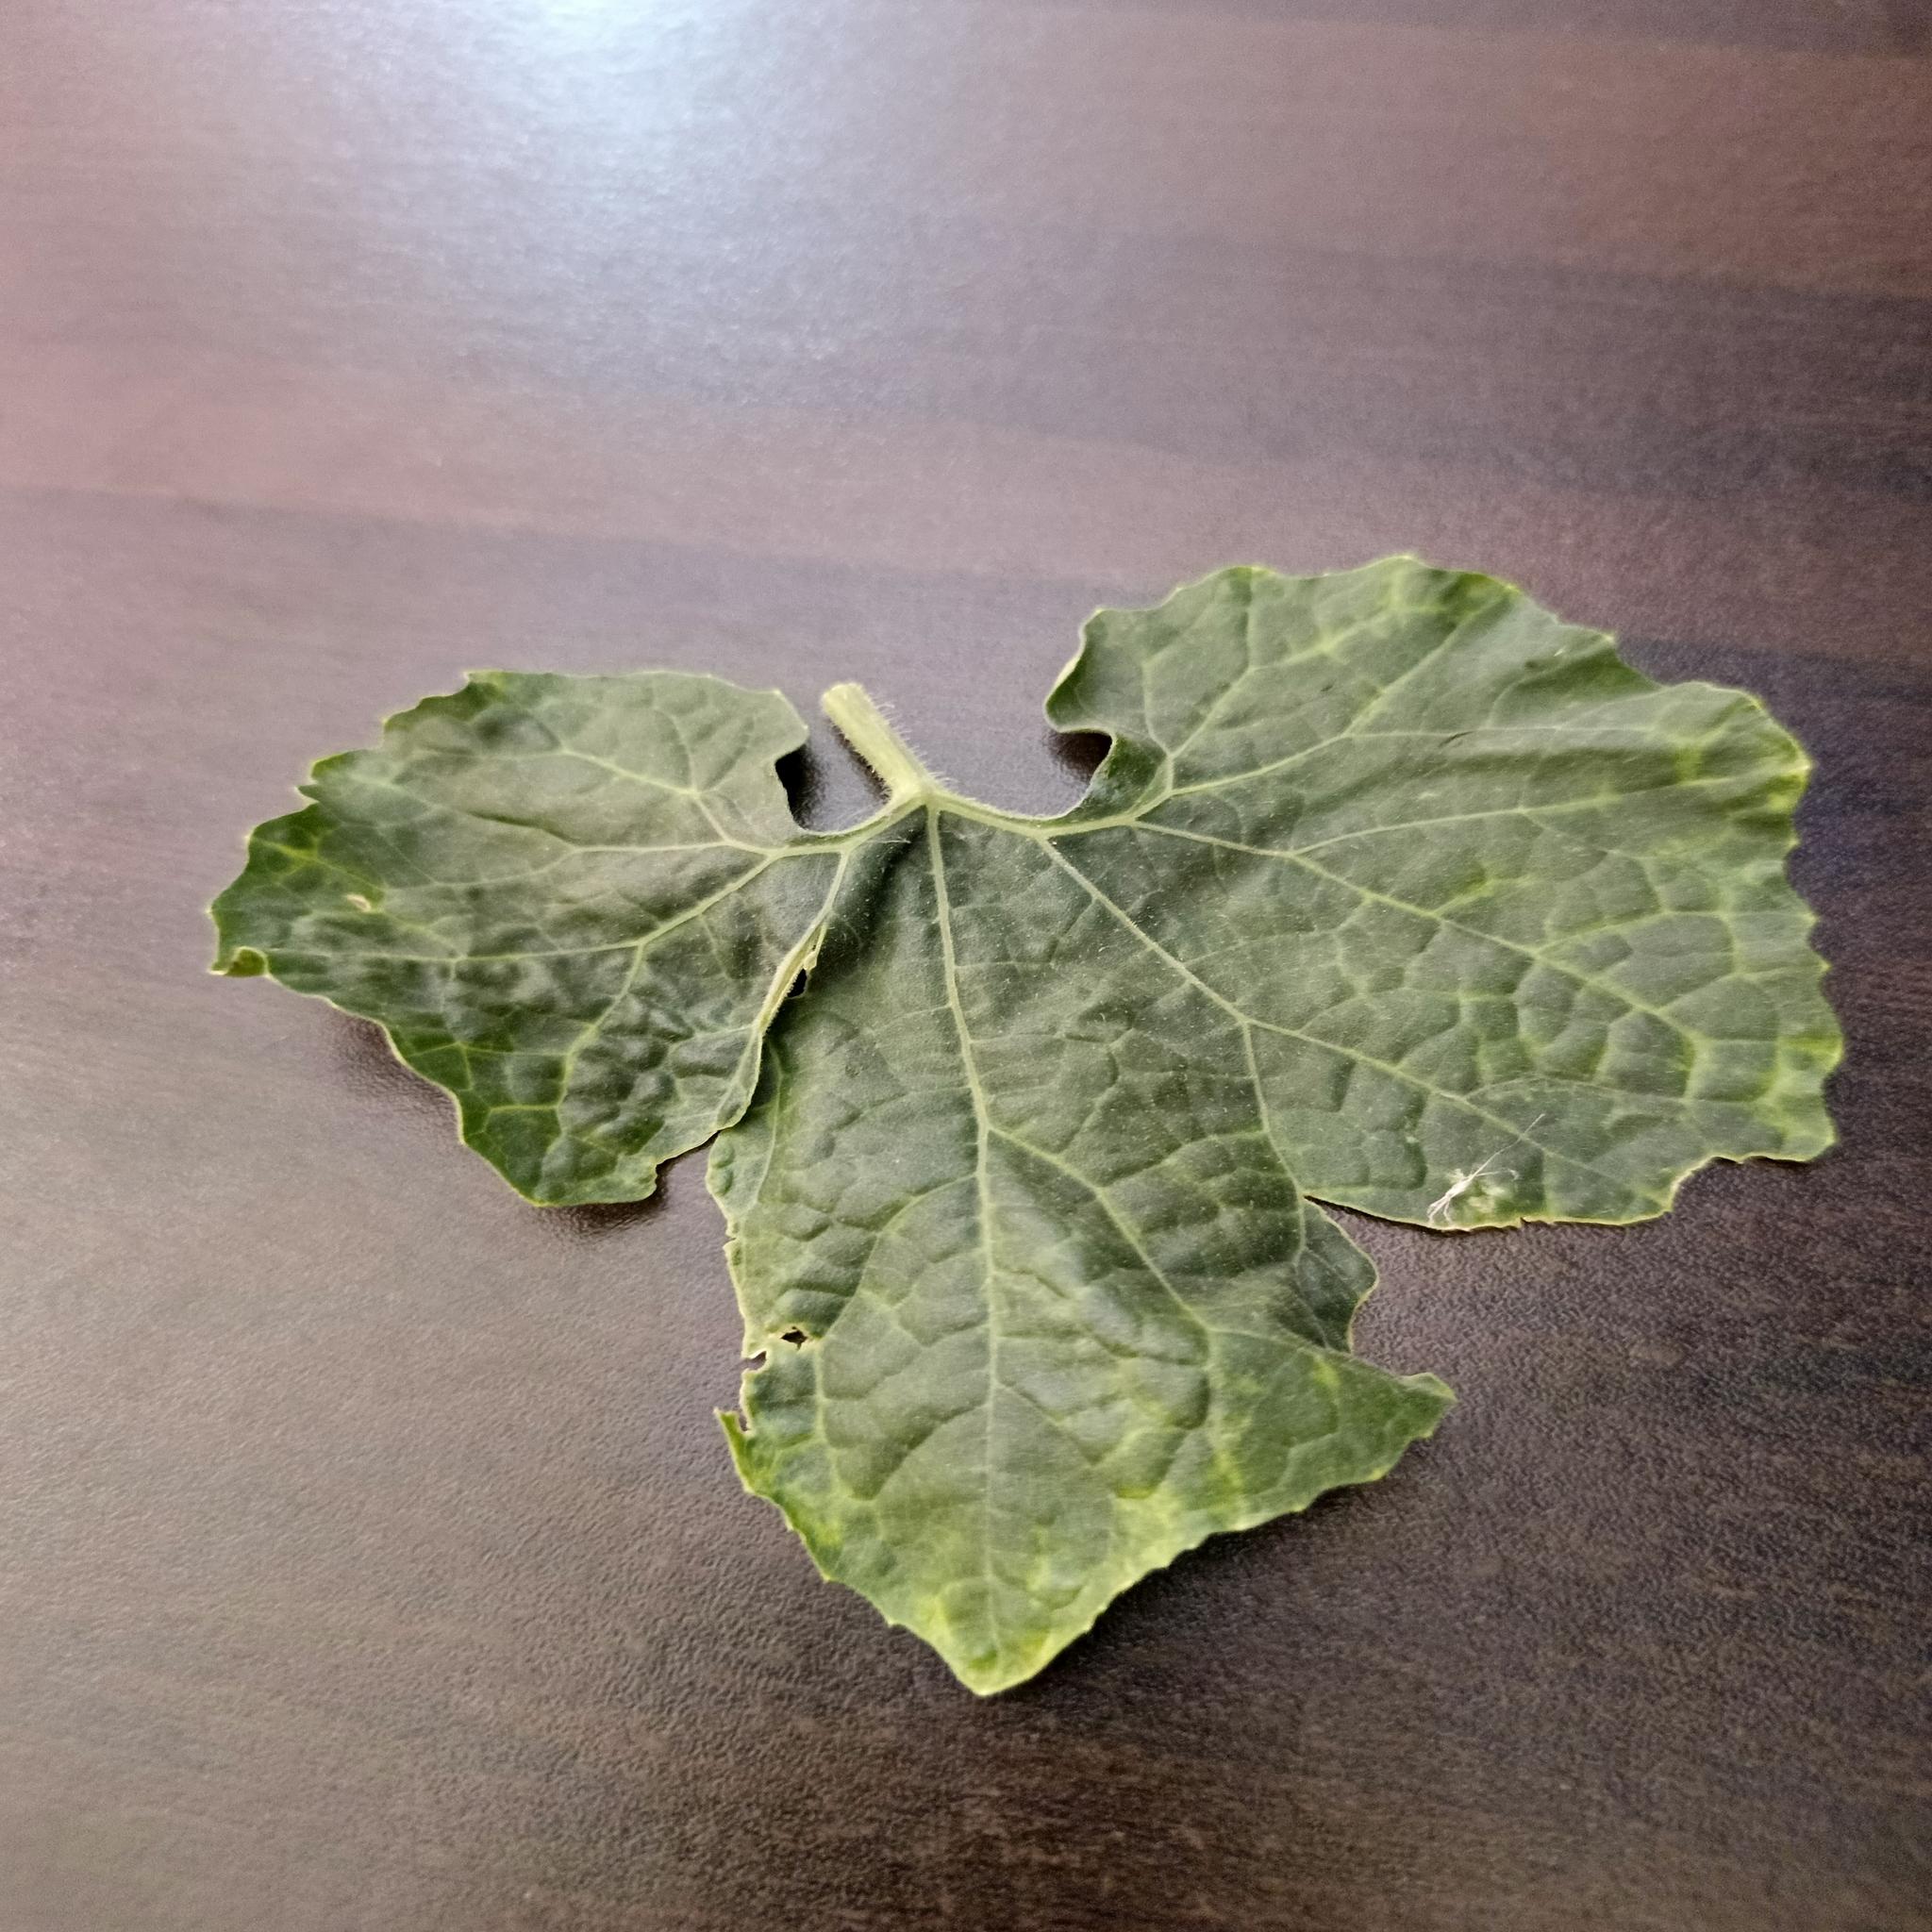
Label: Leaf curl